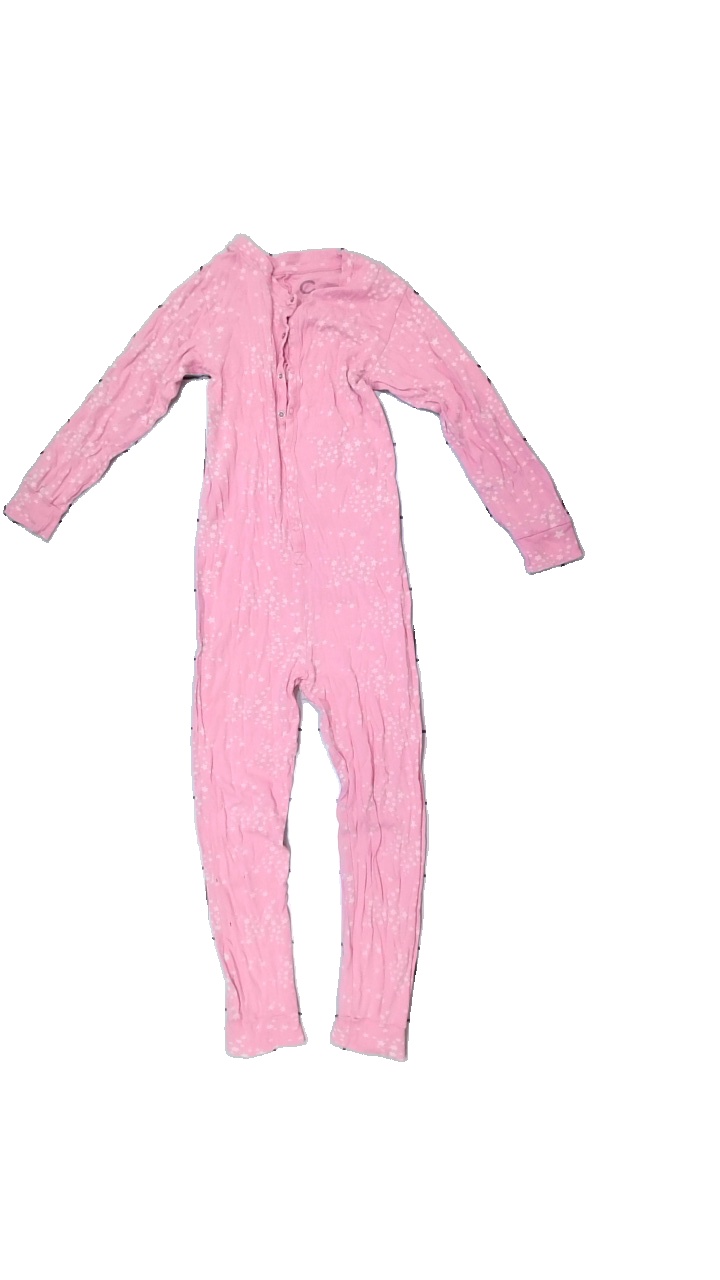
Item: Pajamas (Children)
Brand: Cubus
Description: pjamas med tryck
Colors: Pink, White
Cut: Regular
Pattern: Other
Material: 100% bomull
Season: All
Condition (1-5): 1
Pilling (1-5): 1
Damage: flera hål
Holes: Major
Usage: Export
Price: <50